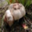
Label: mushroom